Grzegorz Rempala

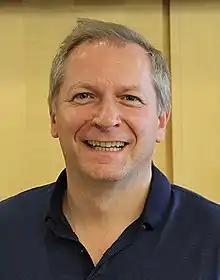
Grzegorz A. Rempala at the Mathematical Biosciences Institute, 2016

Grzegorz (“Greg”) A. Rempala (born March 19, 1968) is a Polish-American applied mathematician who works on the theory and applications of complex stochastic systems.